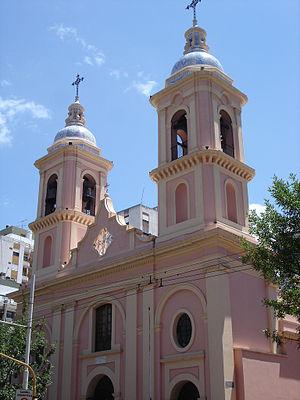
La province de Córdoba est une province de l'Argentine. Située dans le centre-nord du pays, elle est parfois appelée le « Cœur de l'Argentine ». Sa capitale est Córdoba, la deuxième plus grande ville du pays. La province a une superficie de 165 321 km² et une population de 3 567 654 habitants en 2015, ce qui en fait la deuxième province la plus peuplée du pays, après celle de Buenos Aires.